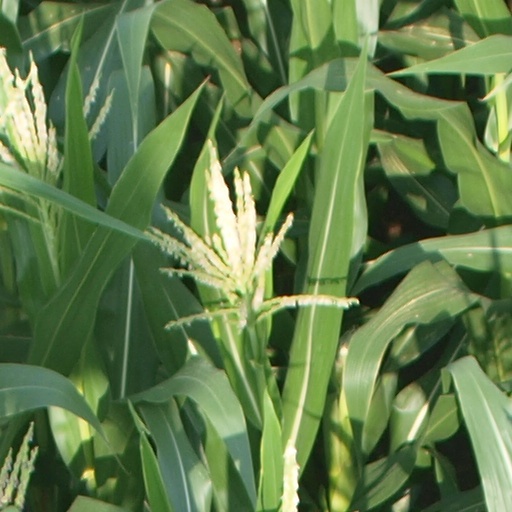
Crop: maize; corn